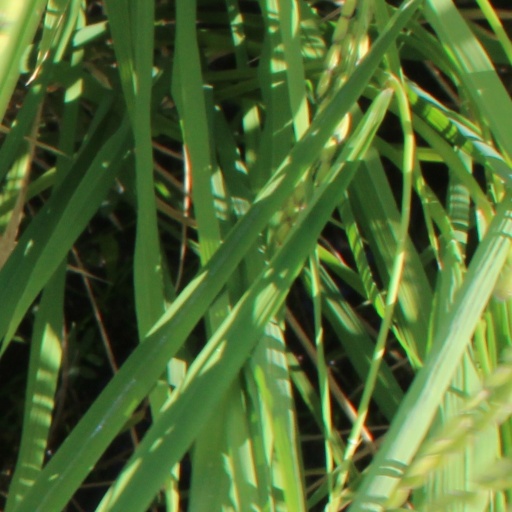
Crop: rice